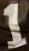
Number: 1